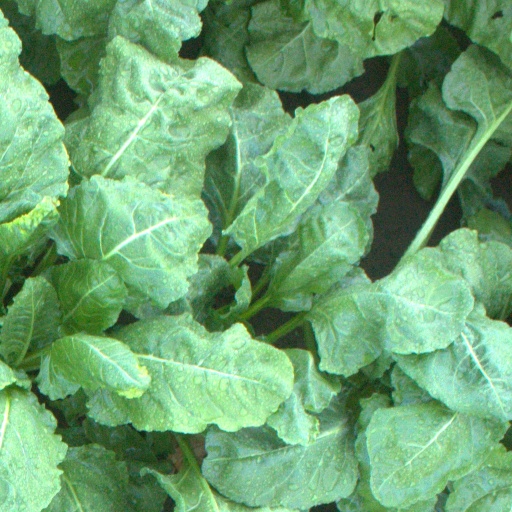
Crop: sugar beet